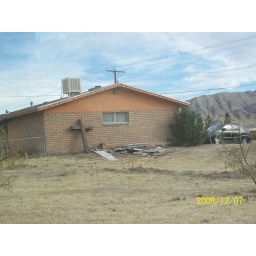
I often wondered why these people have this wooden cross leaned up against their house.